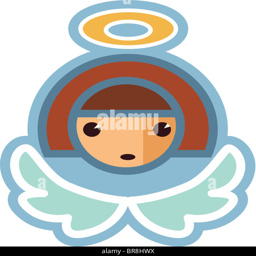
illustration of an angel with a halo and wings